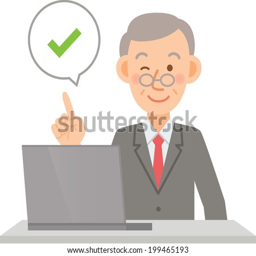
a vector illustration of senior office worker to use a personal computer